Fritz Volbach

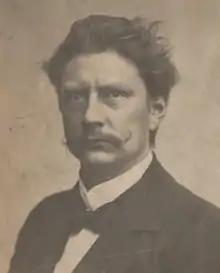

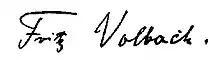

Fritz Volbach (17 December 1861 – 30 November 1940) was a German conductor, composer and musicologist.